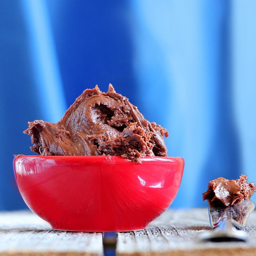
healthy chocolate frosting that is good for spreading on cupcakes ... or eating straight from the blender !